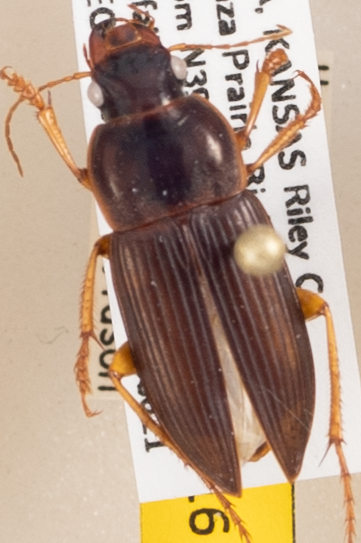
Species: Harpalus pensylvanicus
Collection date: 2018-06-21
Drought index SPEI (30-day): -2.09
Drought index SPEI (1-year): -1.526
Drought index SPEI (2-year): -0.84